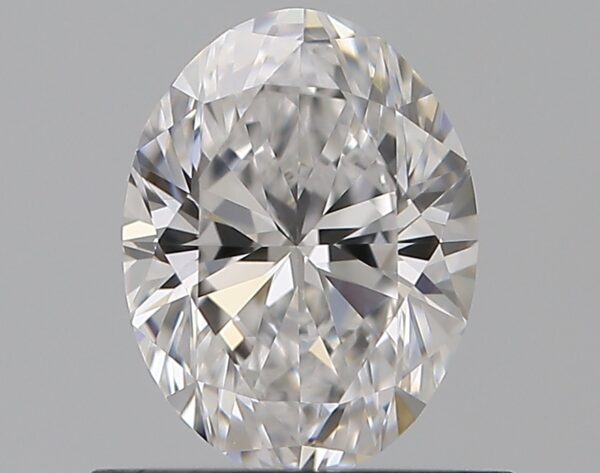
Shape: oval
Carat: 0.7
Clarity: VVS2
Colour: D
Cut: VG
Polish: EX
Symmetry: VG
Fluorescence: N
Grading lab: GIA
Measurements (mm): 6.58 x 4.94 x 3.21